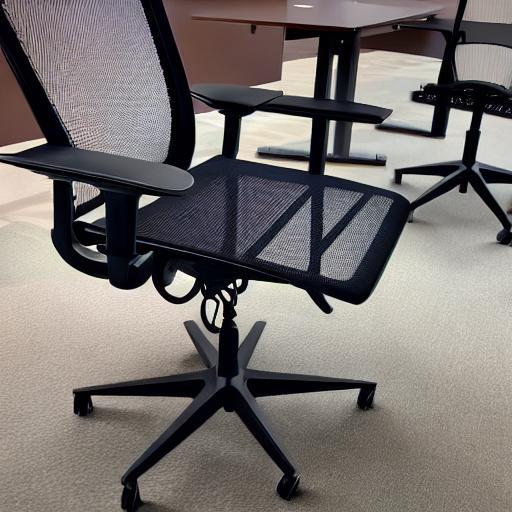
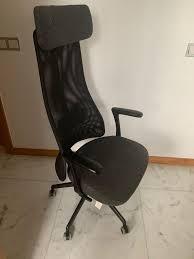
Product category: items_chair
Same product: no